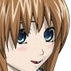
Portrait style: Anime Portrait